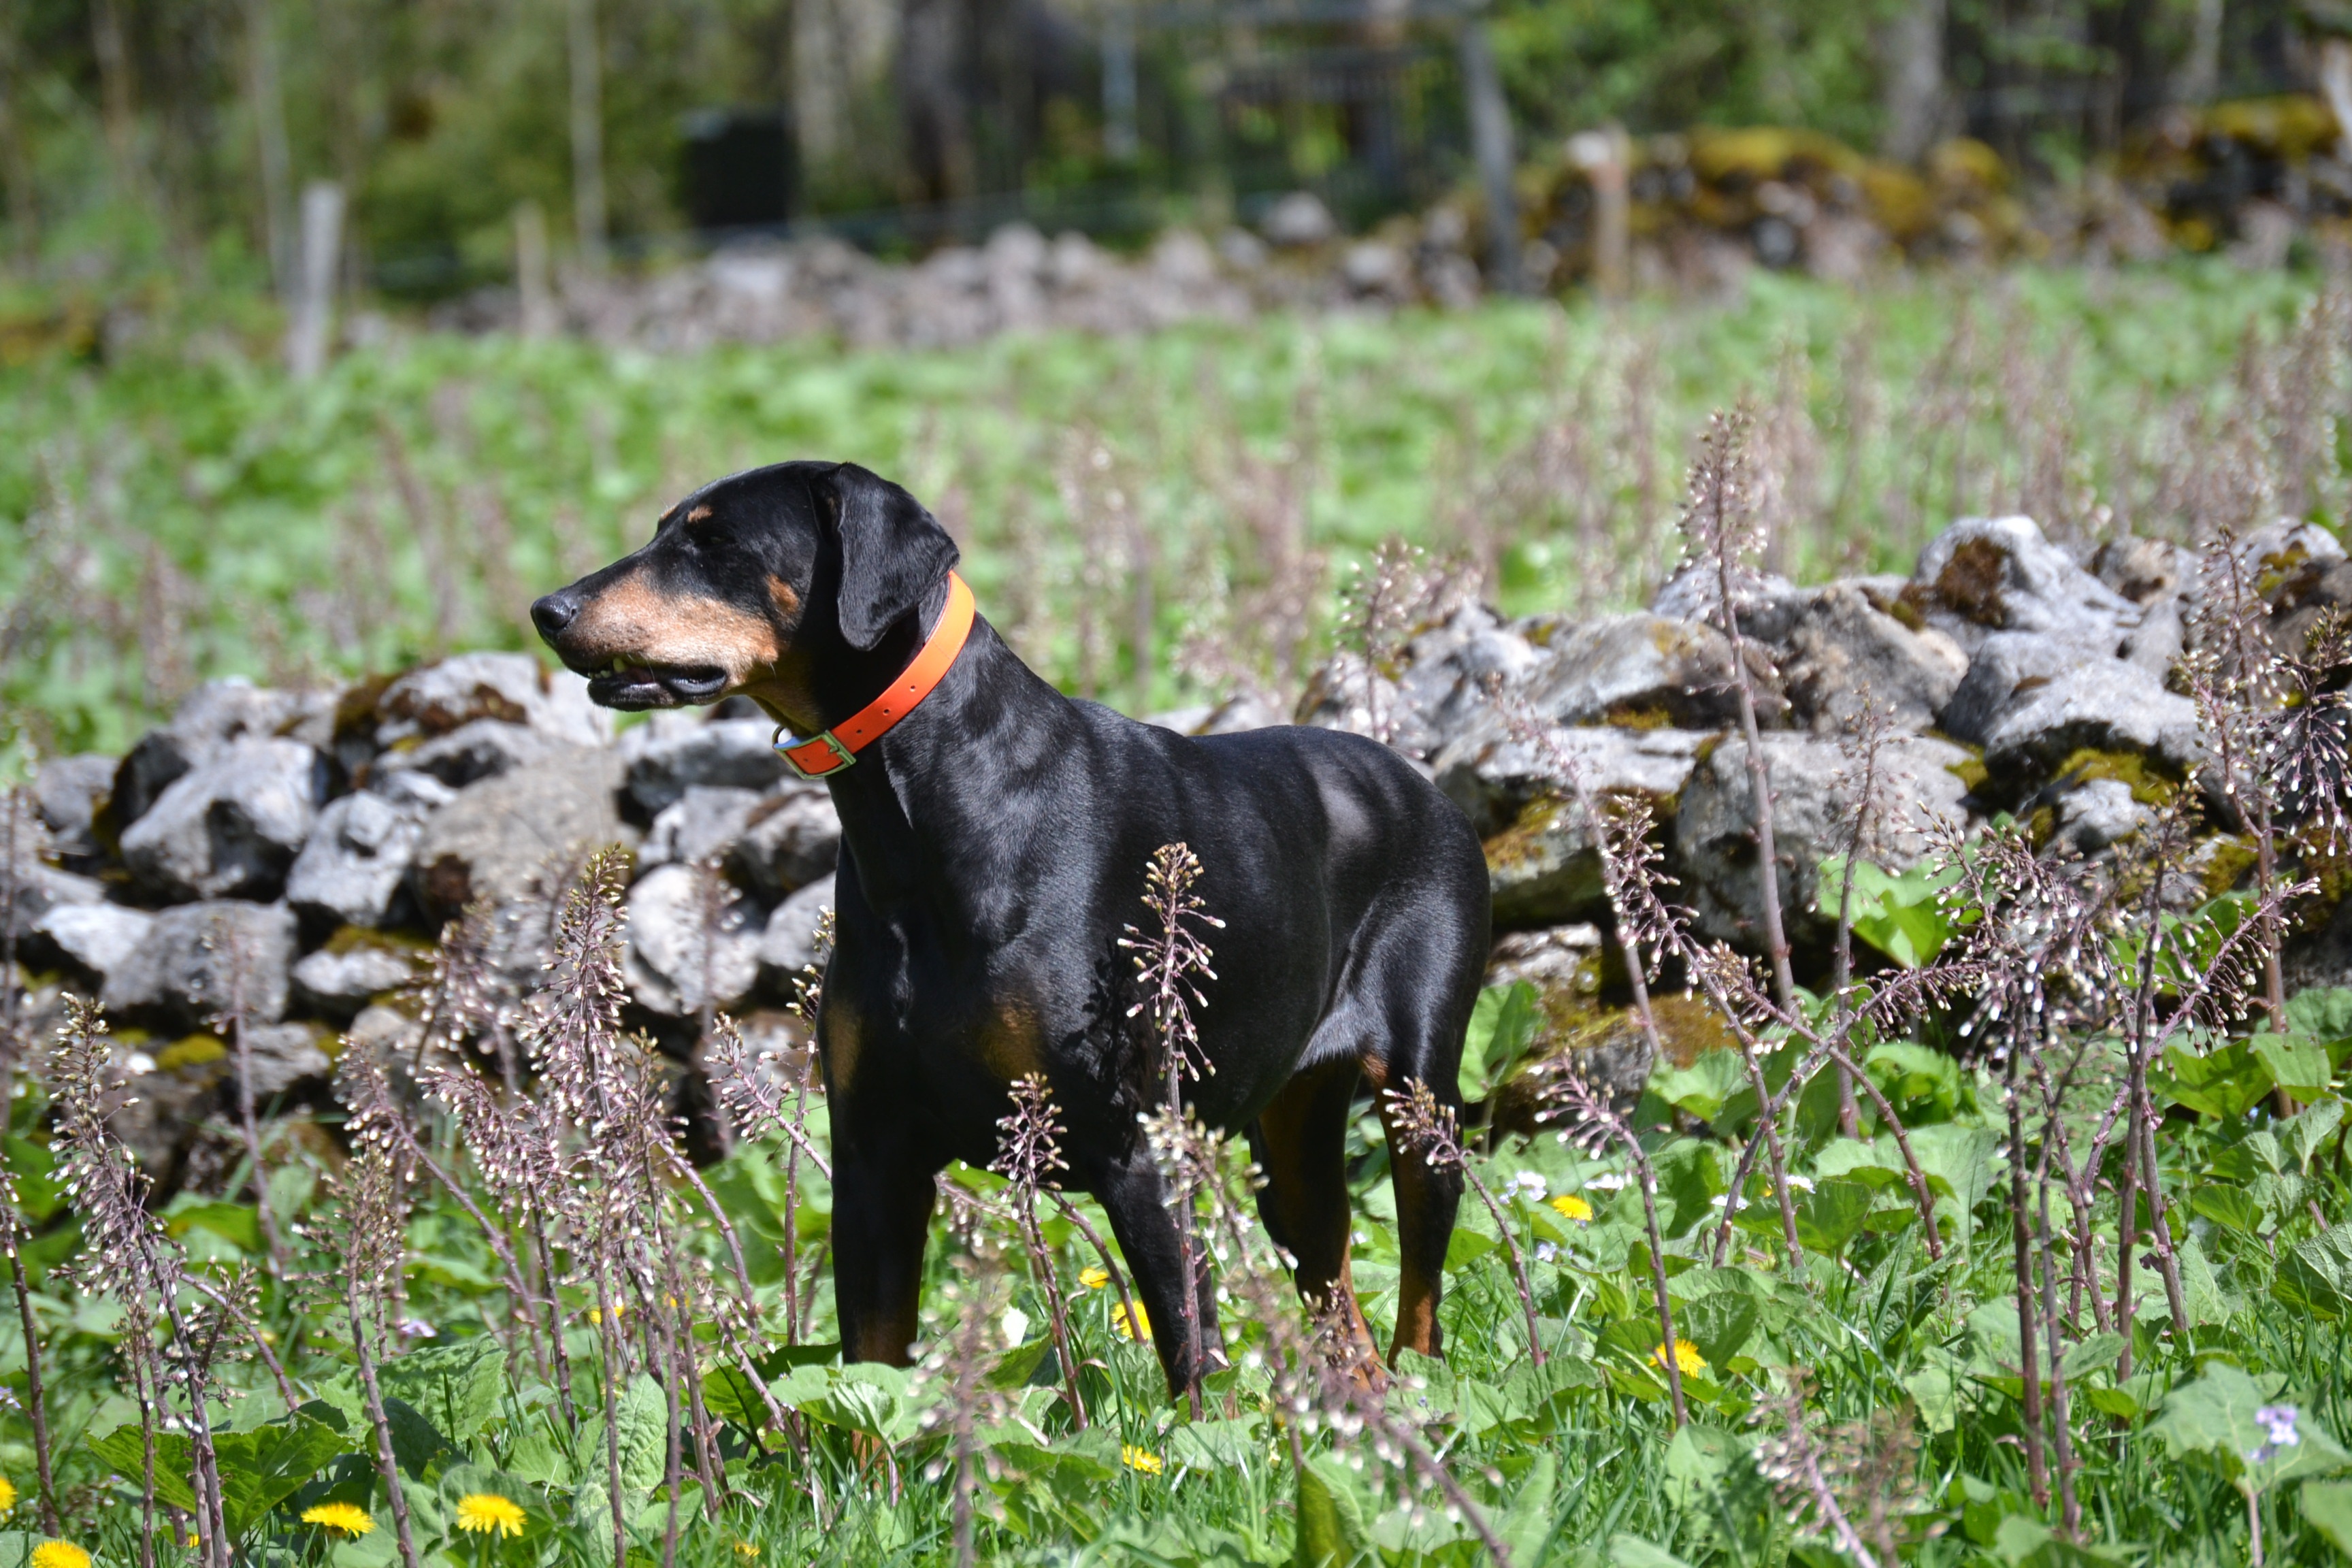
nature, puppy, dog, animal, mammal, hunting dog, vertebrate, doberman, dog on meadow, dog like mammal, polish hunting dog